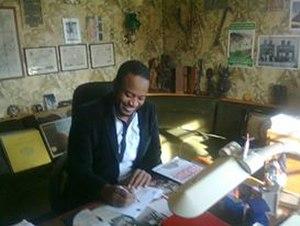
this is Chérif, guinean writer
Chérif Diallo est un écrivain, journaliste et dramaturge. Il est l'auteur de plusieurs romans, pièces de théâtres, et nouvelles.